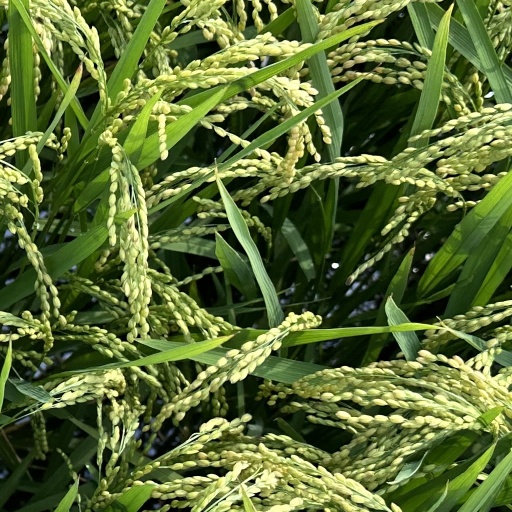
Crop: rice